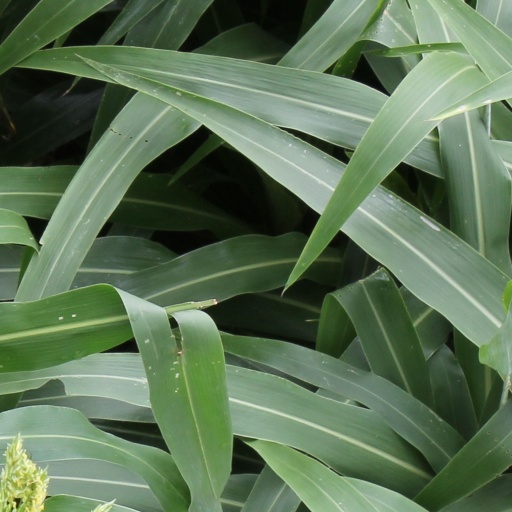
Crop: sorghum